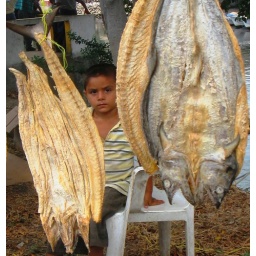
A boy sits by his father selling dried fish in a market